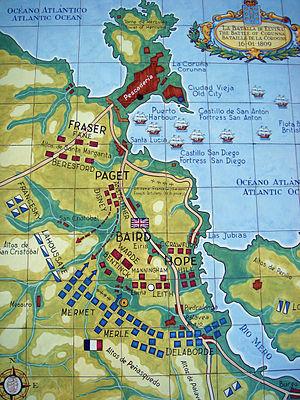
Carte de la bataille. Carte de la bataille de la Corogne au cours de la guerre d'Espagne. Les rectangles rouges représentent l'infanterie anglaise, les rectangles bleus représentent l'infanterie française et les rectangles bleus et blancs la cavalerie française. Le point blanc situe l'endroit ou le général Moore est frappé mortellement par un boulet, le point noir, l'endroit où il expire et le point bleu l'endroit où il est enterré. Le point jaune représente l'emplacement de la carte. Galego: Mapa da batalla. Mapa da Batalla de Elviña nas guerras napoleónicas. Os cadros vermellos representan a infantaría británica, os cadros azuis a infantaría francesa e os cuadros azuis e brancos a cabalaría francesa. O punto branco representa o local no que Moore foi ferido, o punto negro o local no que finalmente finou e o punto azul o local onde fica soterrado actualmente. O punto amarelo con círculos concéntricos representa o local onde se acha este mapa conmemorativo feito en azulexos.
Cette page concerne l'année 1809 du calendrier grégorien.
La bataille de La Corogne fut l'une des batailles de la guerre d'indépendance espagnole qui eut lieu le 16 janvier 1809 et opposa les 16 000 Britanniques sous le commandement de Sir John Moore aux 16 000 Français du maréchal Jean-de-Dieu Soult.
Inondation de la Zélande et de la Betuwe. Catastrophes naturelles, économiques et sociales aux Pays-Bas.